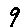
Label: 9